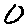
Label: 0